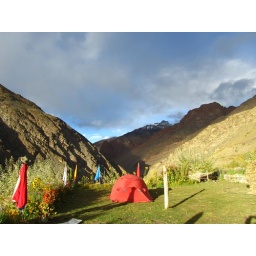
One of the nicest campsites on the trek in a beautiful flower filled garden next to the house of a Buddhist nun.